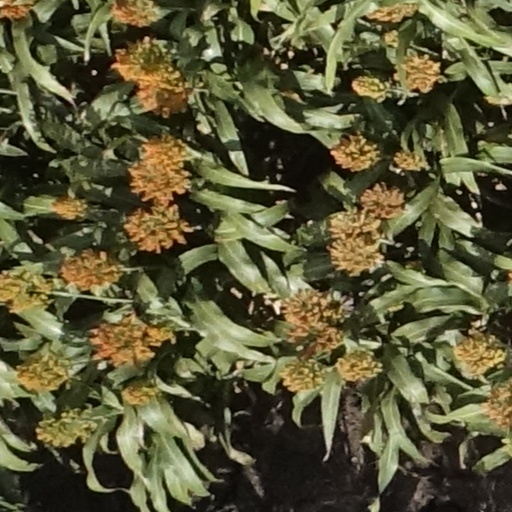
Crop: sorghum